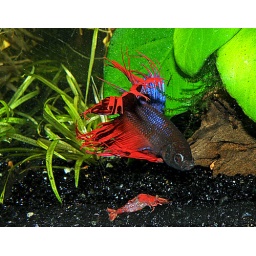
A red cherry shrimp hunted by a betta splendens in my fish tank